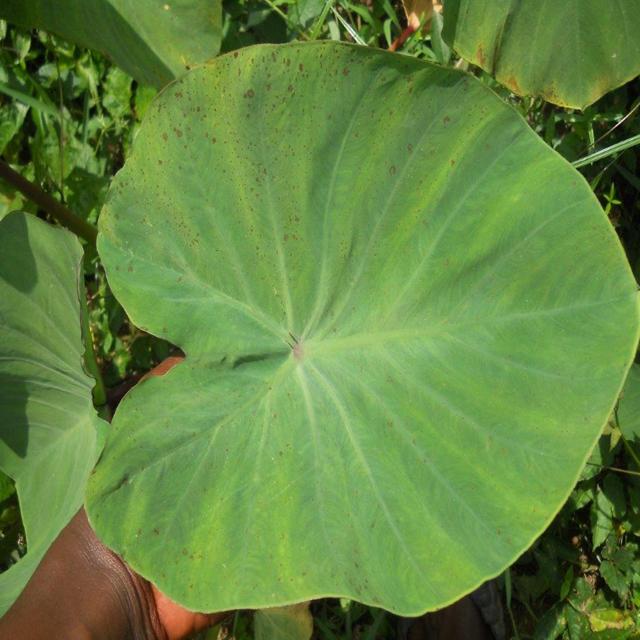
Label: Early_Blight